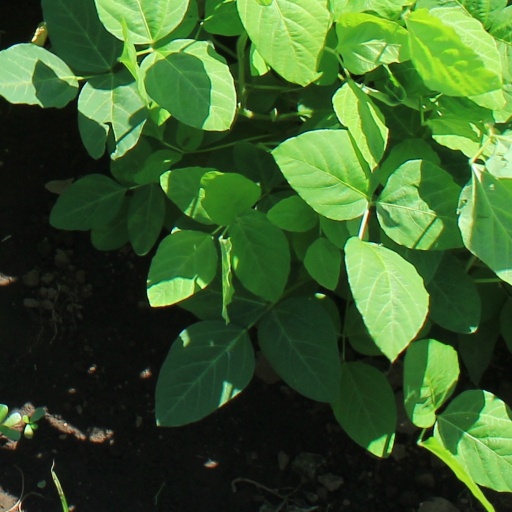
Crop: soybean